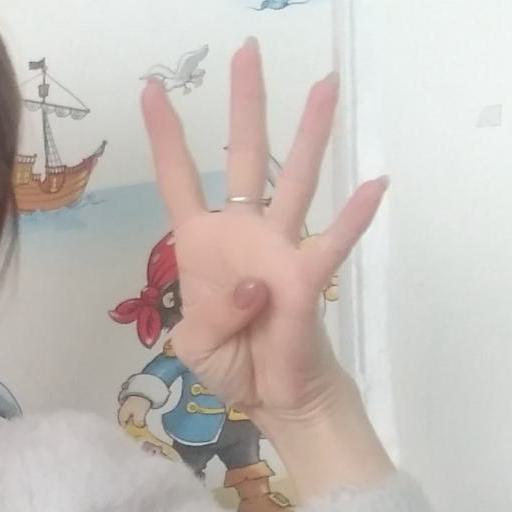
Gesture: four